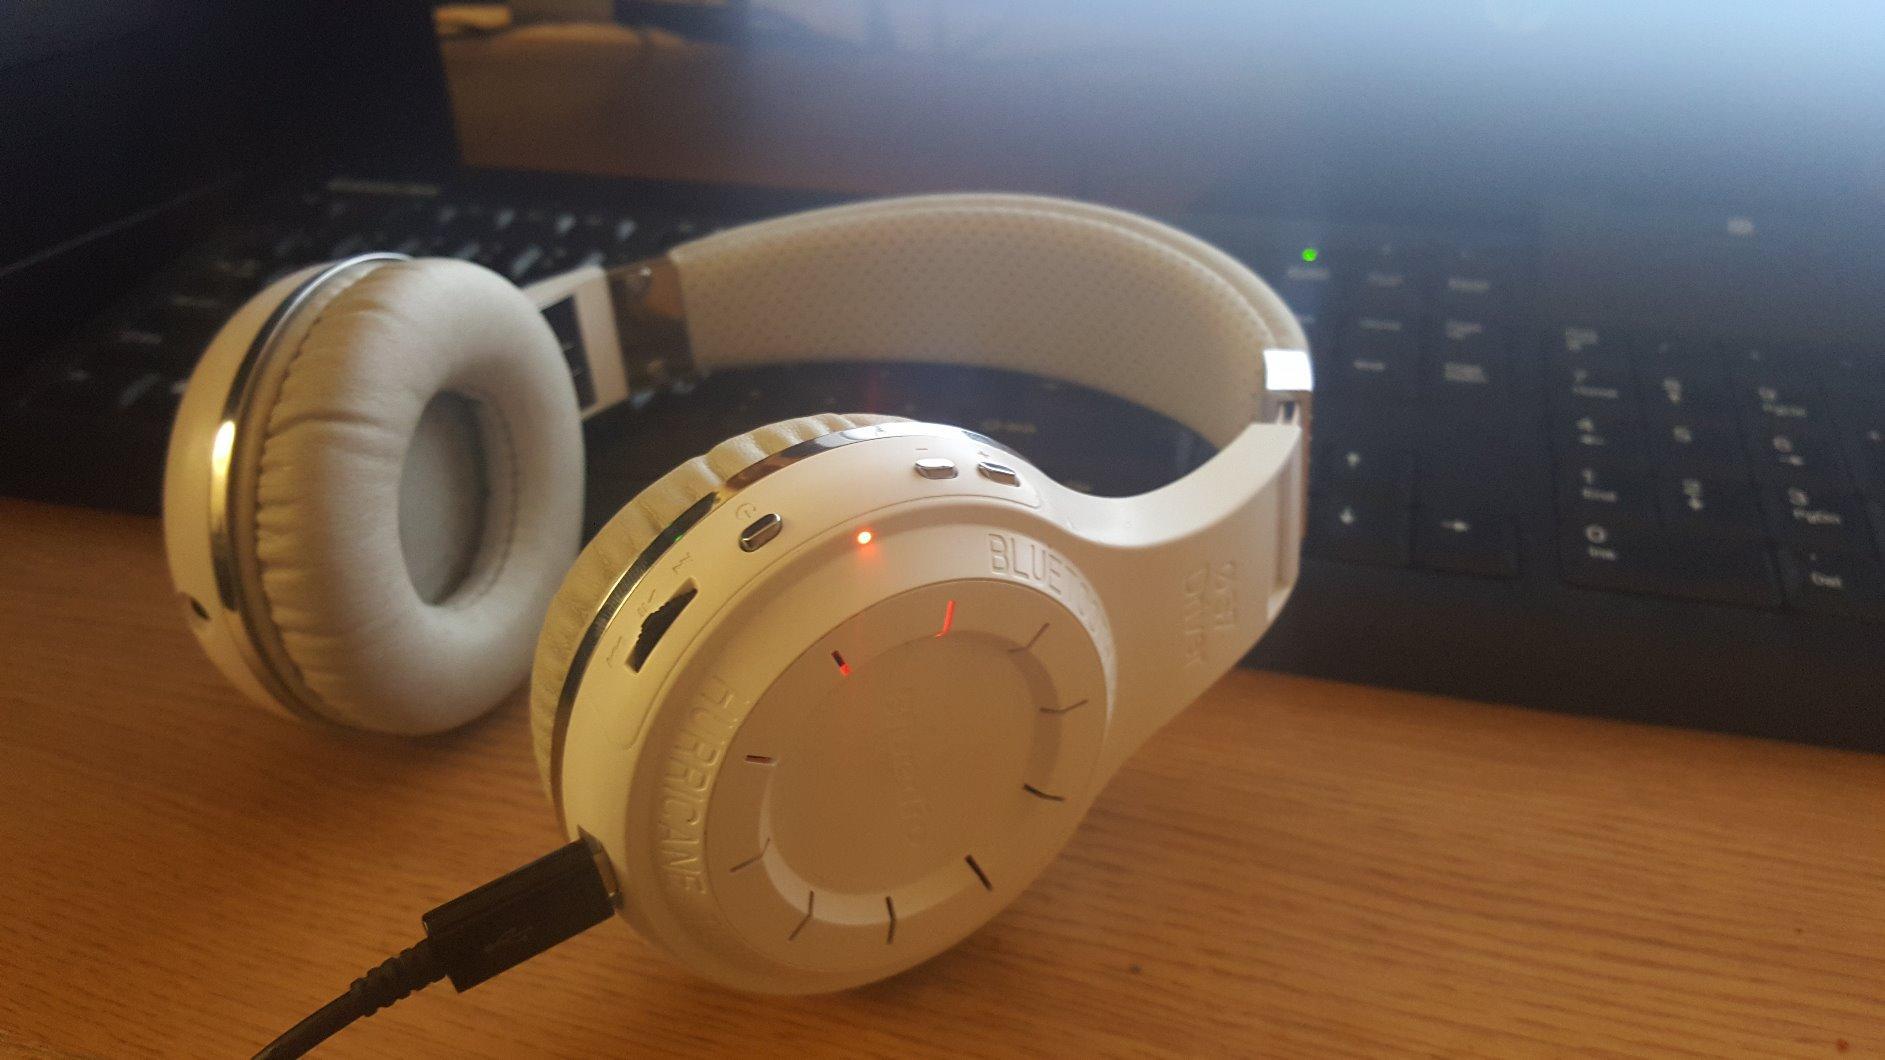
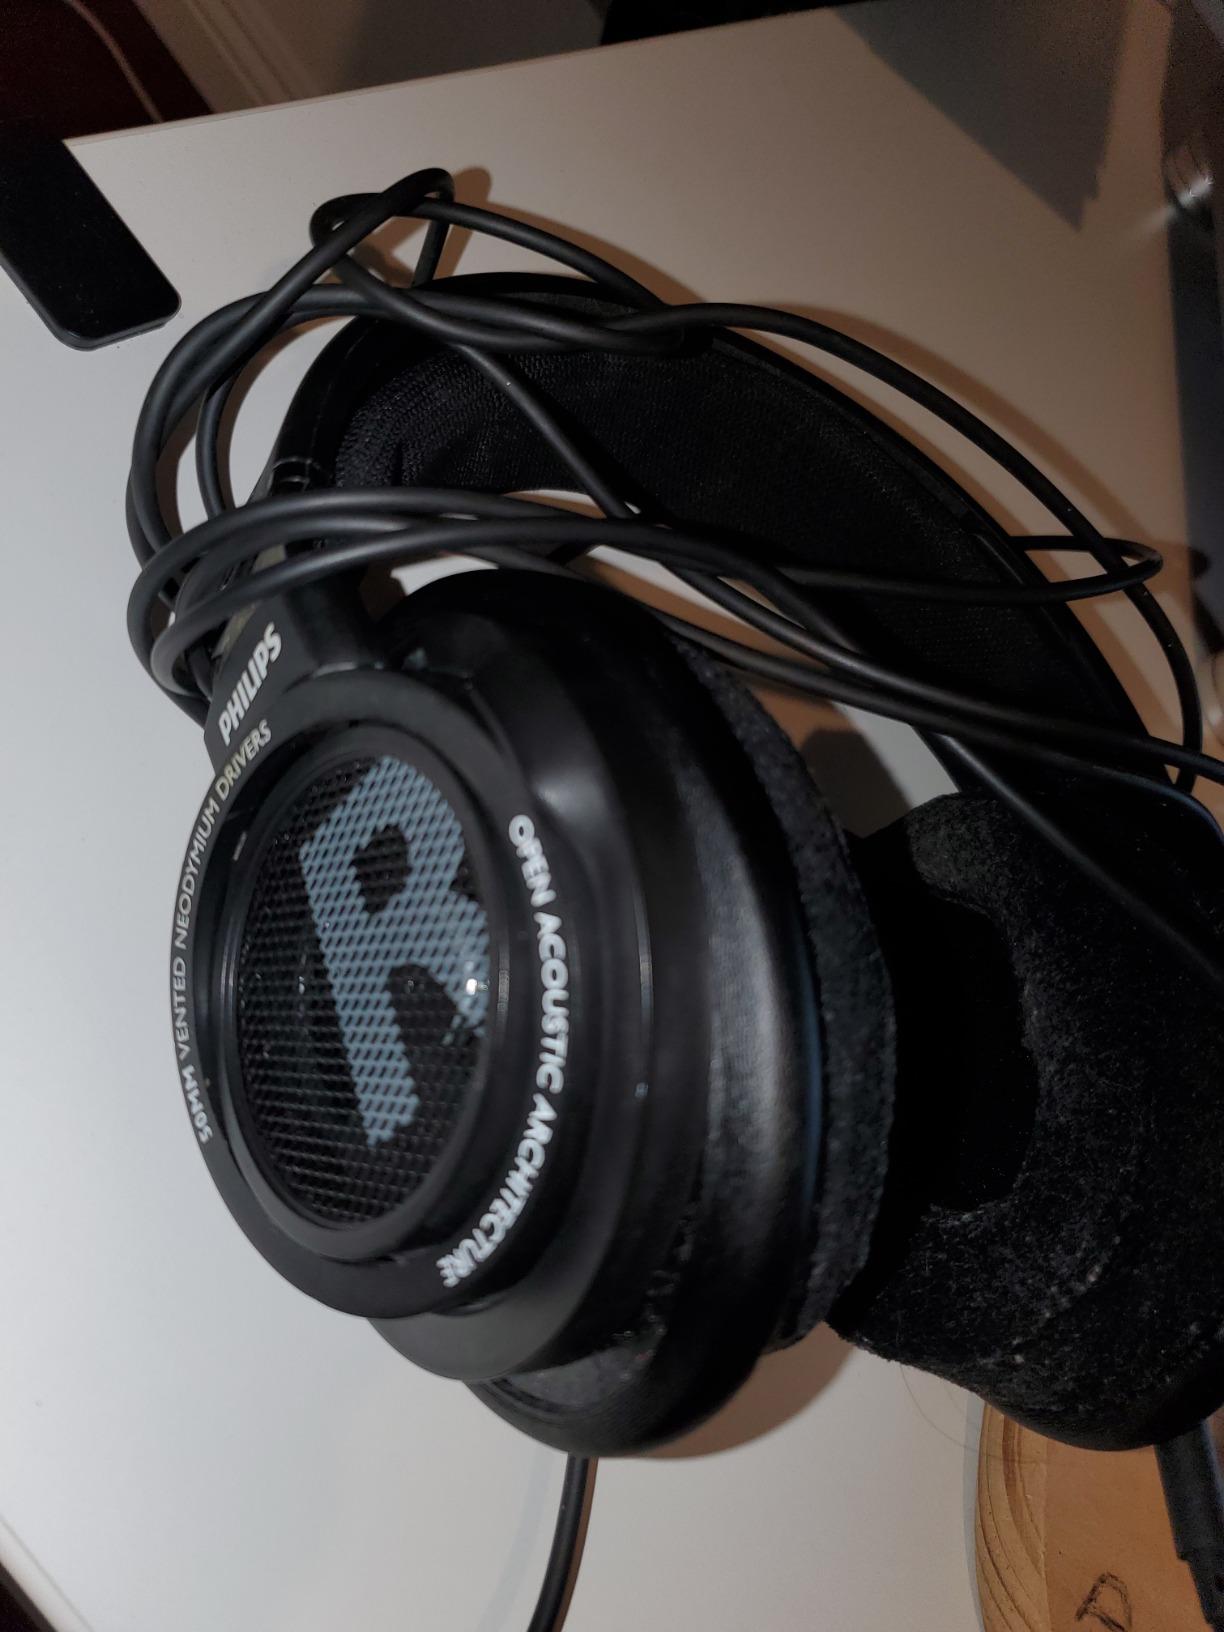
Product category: headphones
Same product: no